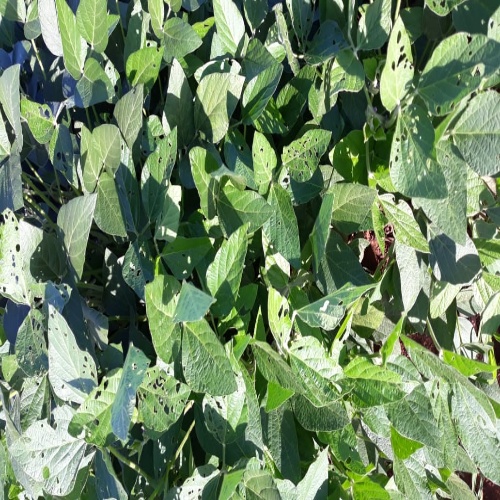
Label: Diabrotica_speciosa